1889 Boston Beaneaters season

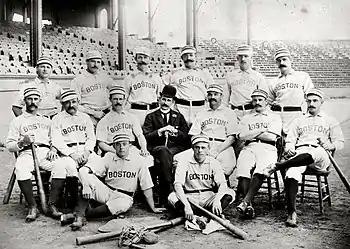
1889 Boston Beaneaters

"Note: Pos = Position; G = Games played; AB = At bats; H = Hits; Avg. = Batting average; HR = Home runs; RBI = Runs batted in"